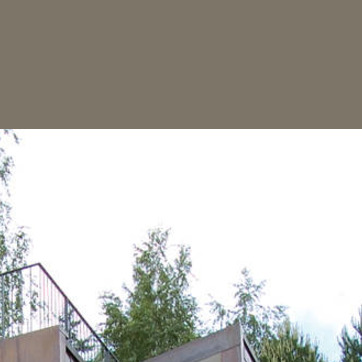
Material: sky